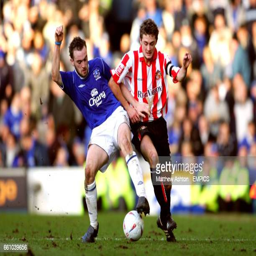
soccer player and battle for the ball